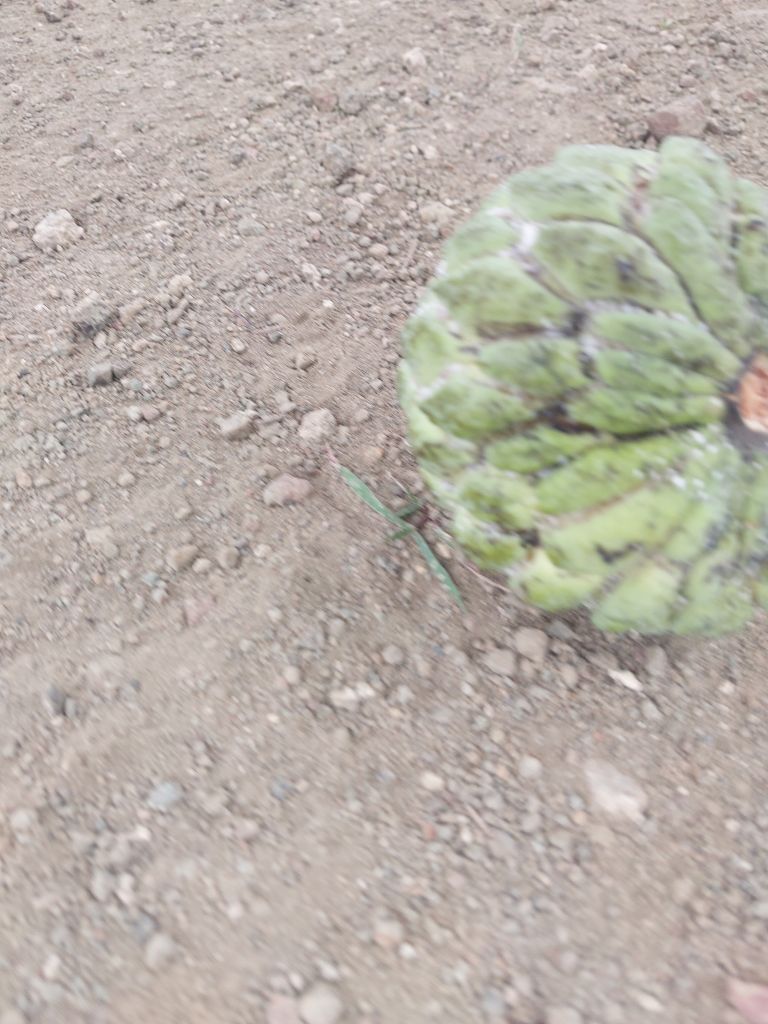
Disease label: Leaf spot on fruit